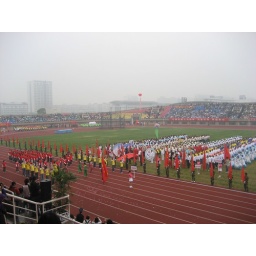
Each group was led by a girl with a sign